Berlaymont building

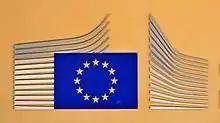
European Commission logo at the entrance of the Berlaymont building

The building, under the provisional name "Centre Administratif Europe", was designed by Lucien De Vestel, in association with Jean Gilson (Groupe Alpha), André and Jean Polak and with the recommendations of the engineer Joris Schmidt. It was directly inspired by the 1958 secretariat building of UNESCO in Paris (which was designed by Marcel Breuer, Pier Luigi Nervi and Bernard Zehrfuss). The technical design was ground-breaking at the time, and generated an enthusiastic response from a Brussels journal: "This design concept reflects both the 20th century innovative spirit and sheer audacity and brings to mind the astonishing civil engineering arrow at the 1958 exhibition."